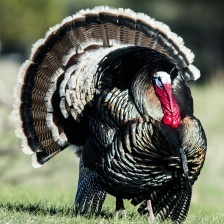
Species: WILD TURKEY
Scientific name: MELEAGRIS GALLOPAVO